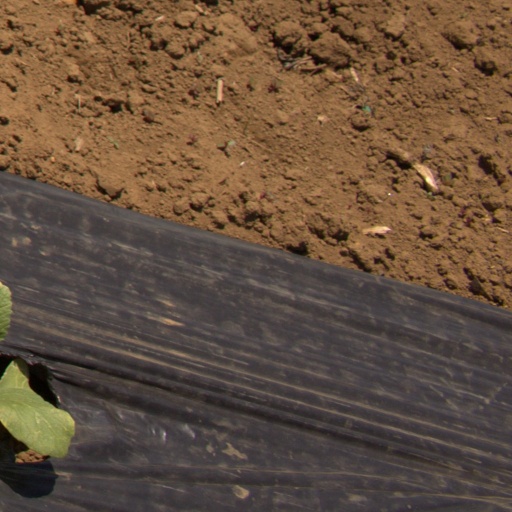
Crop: Jerusalem artichoke